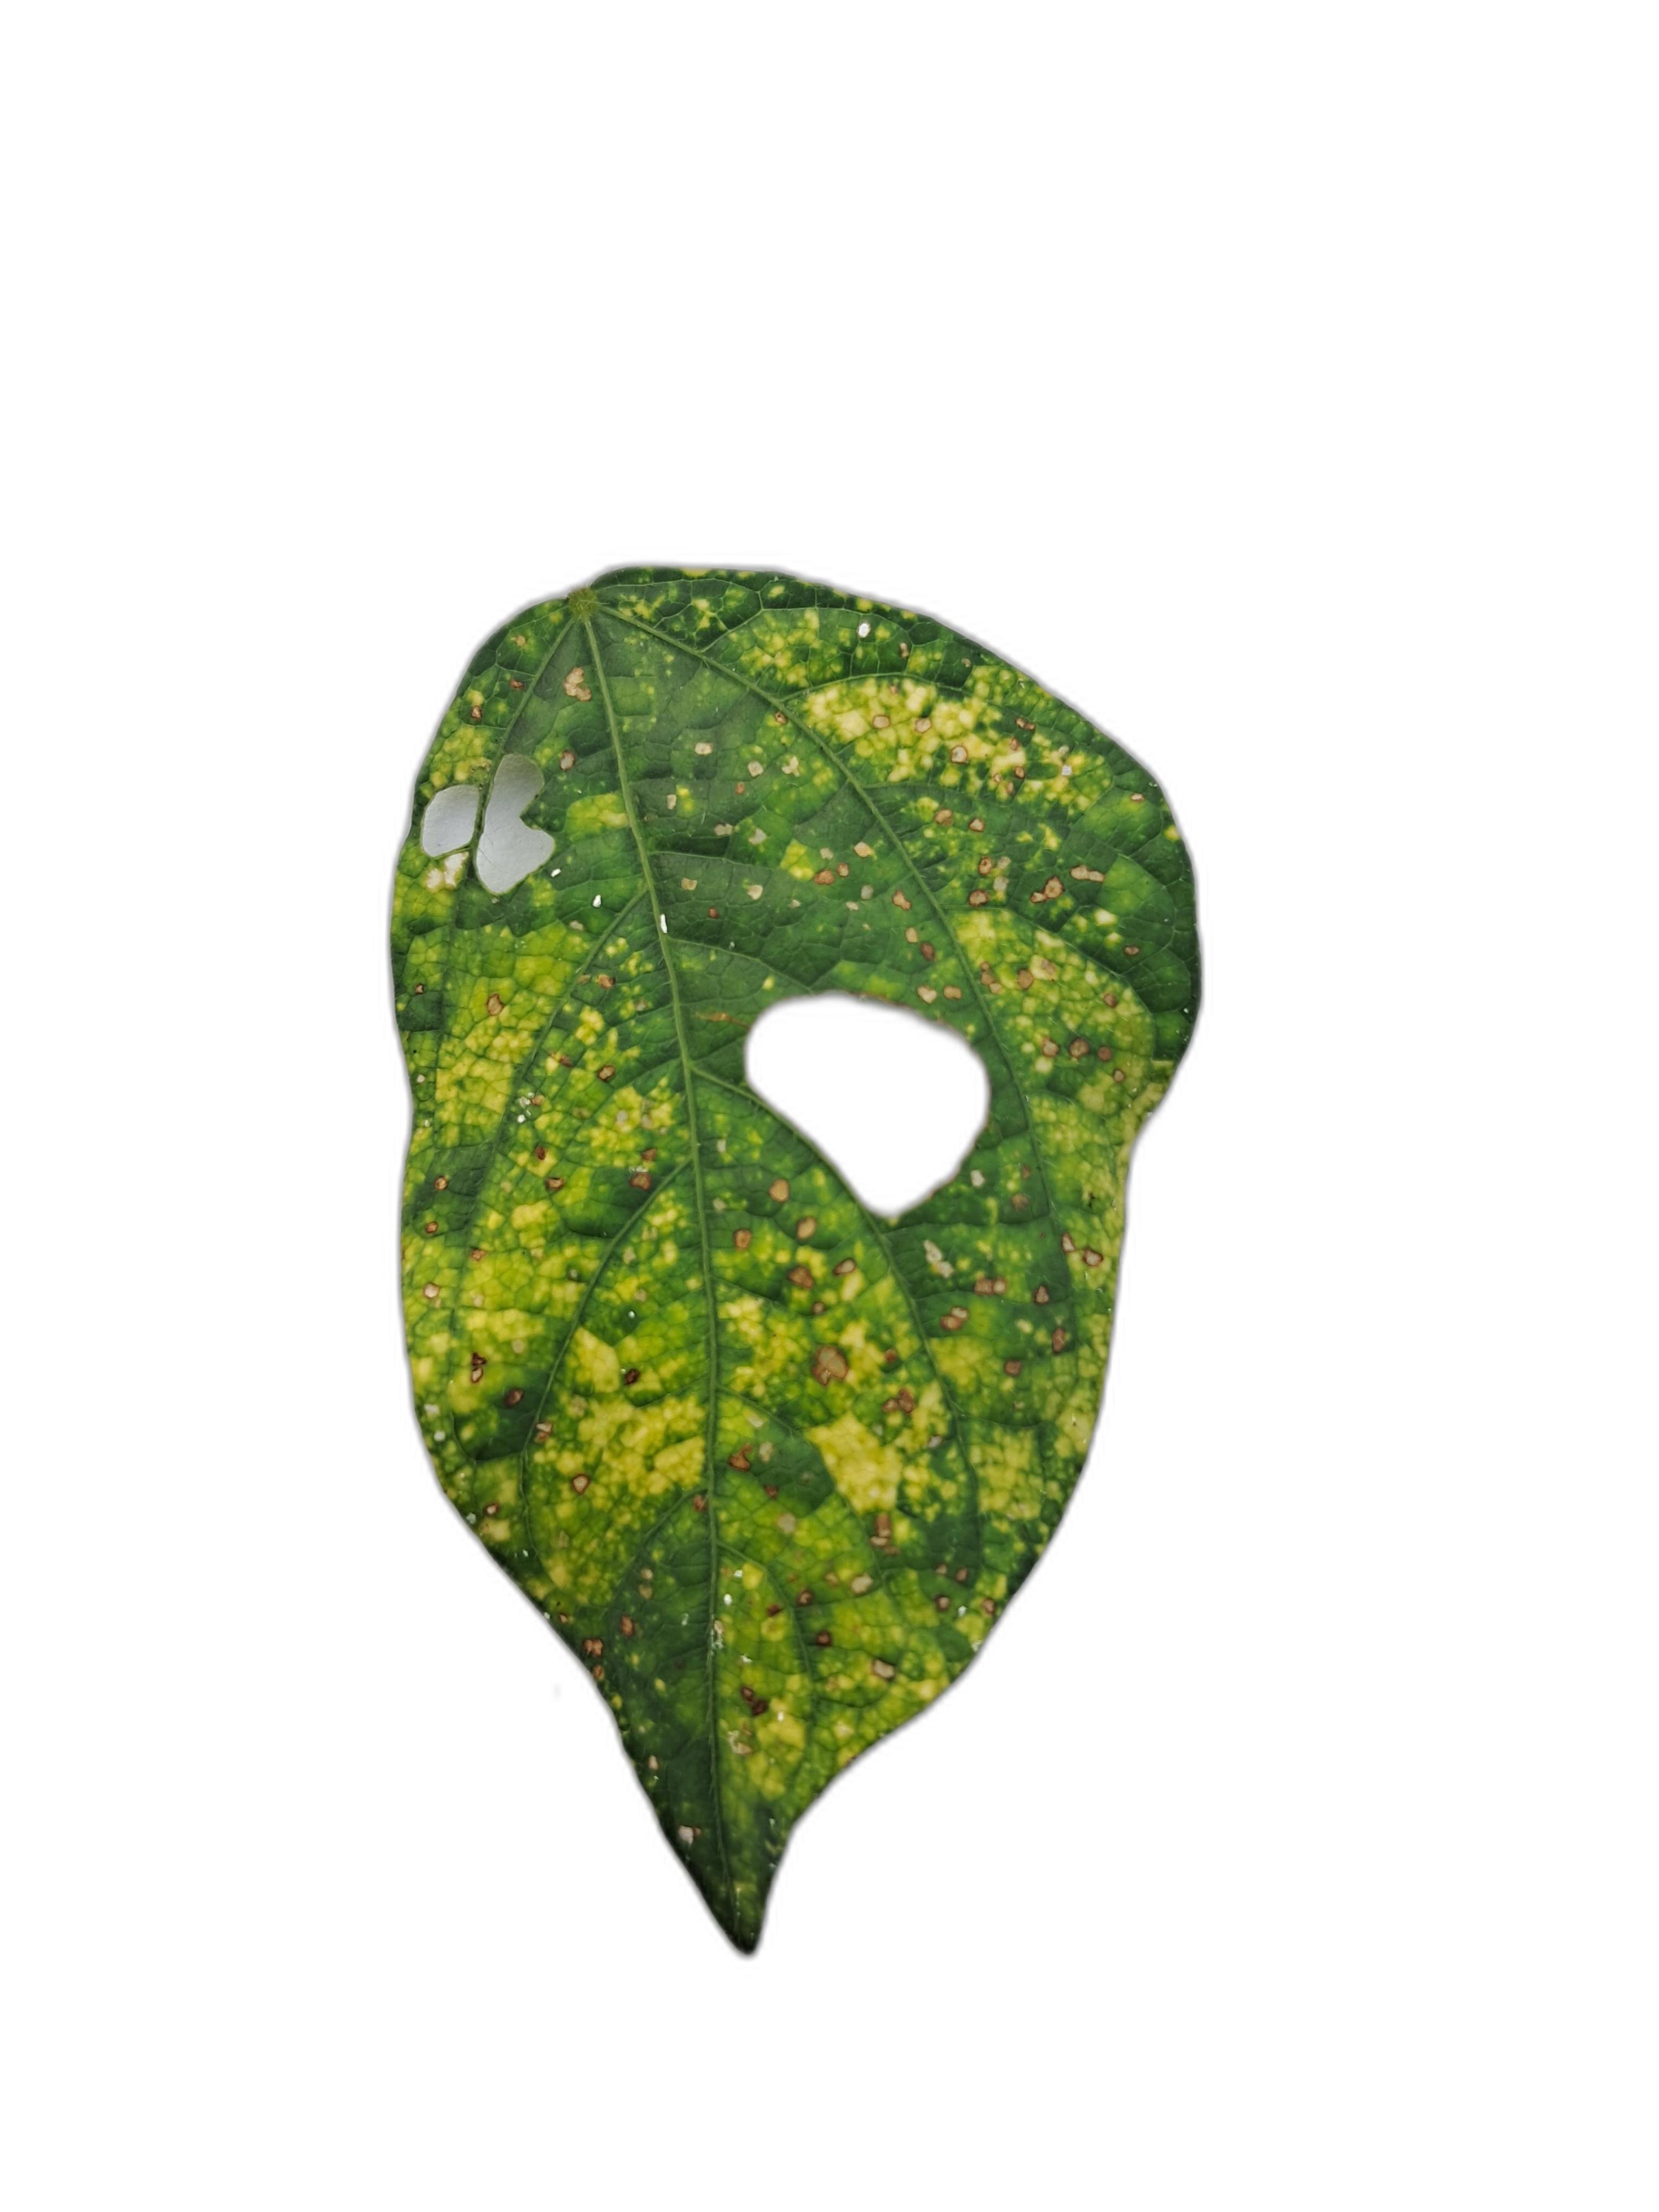
Label: Yellow Mosaic